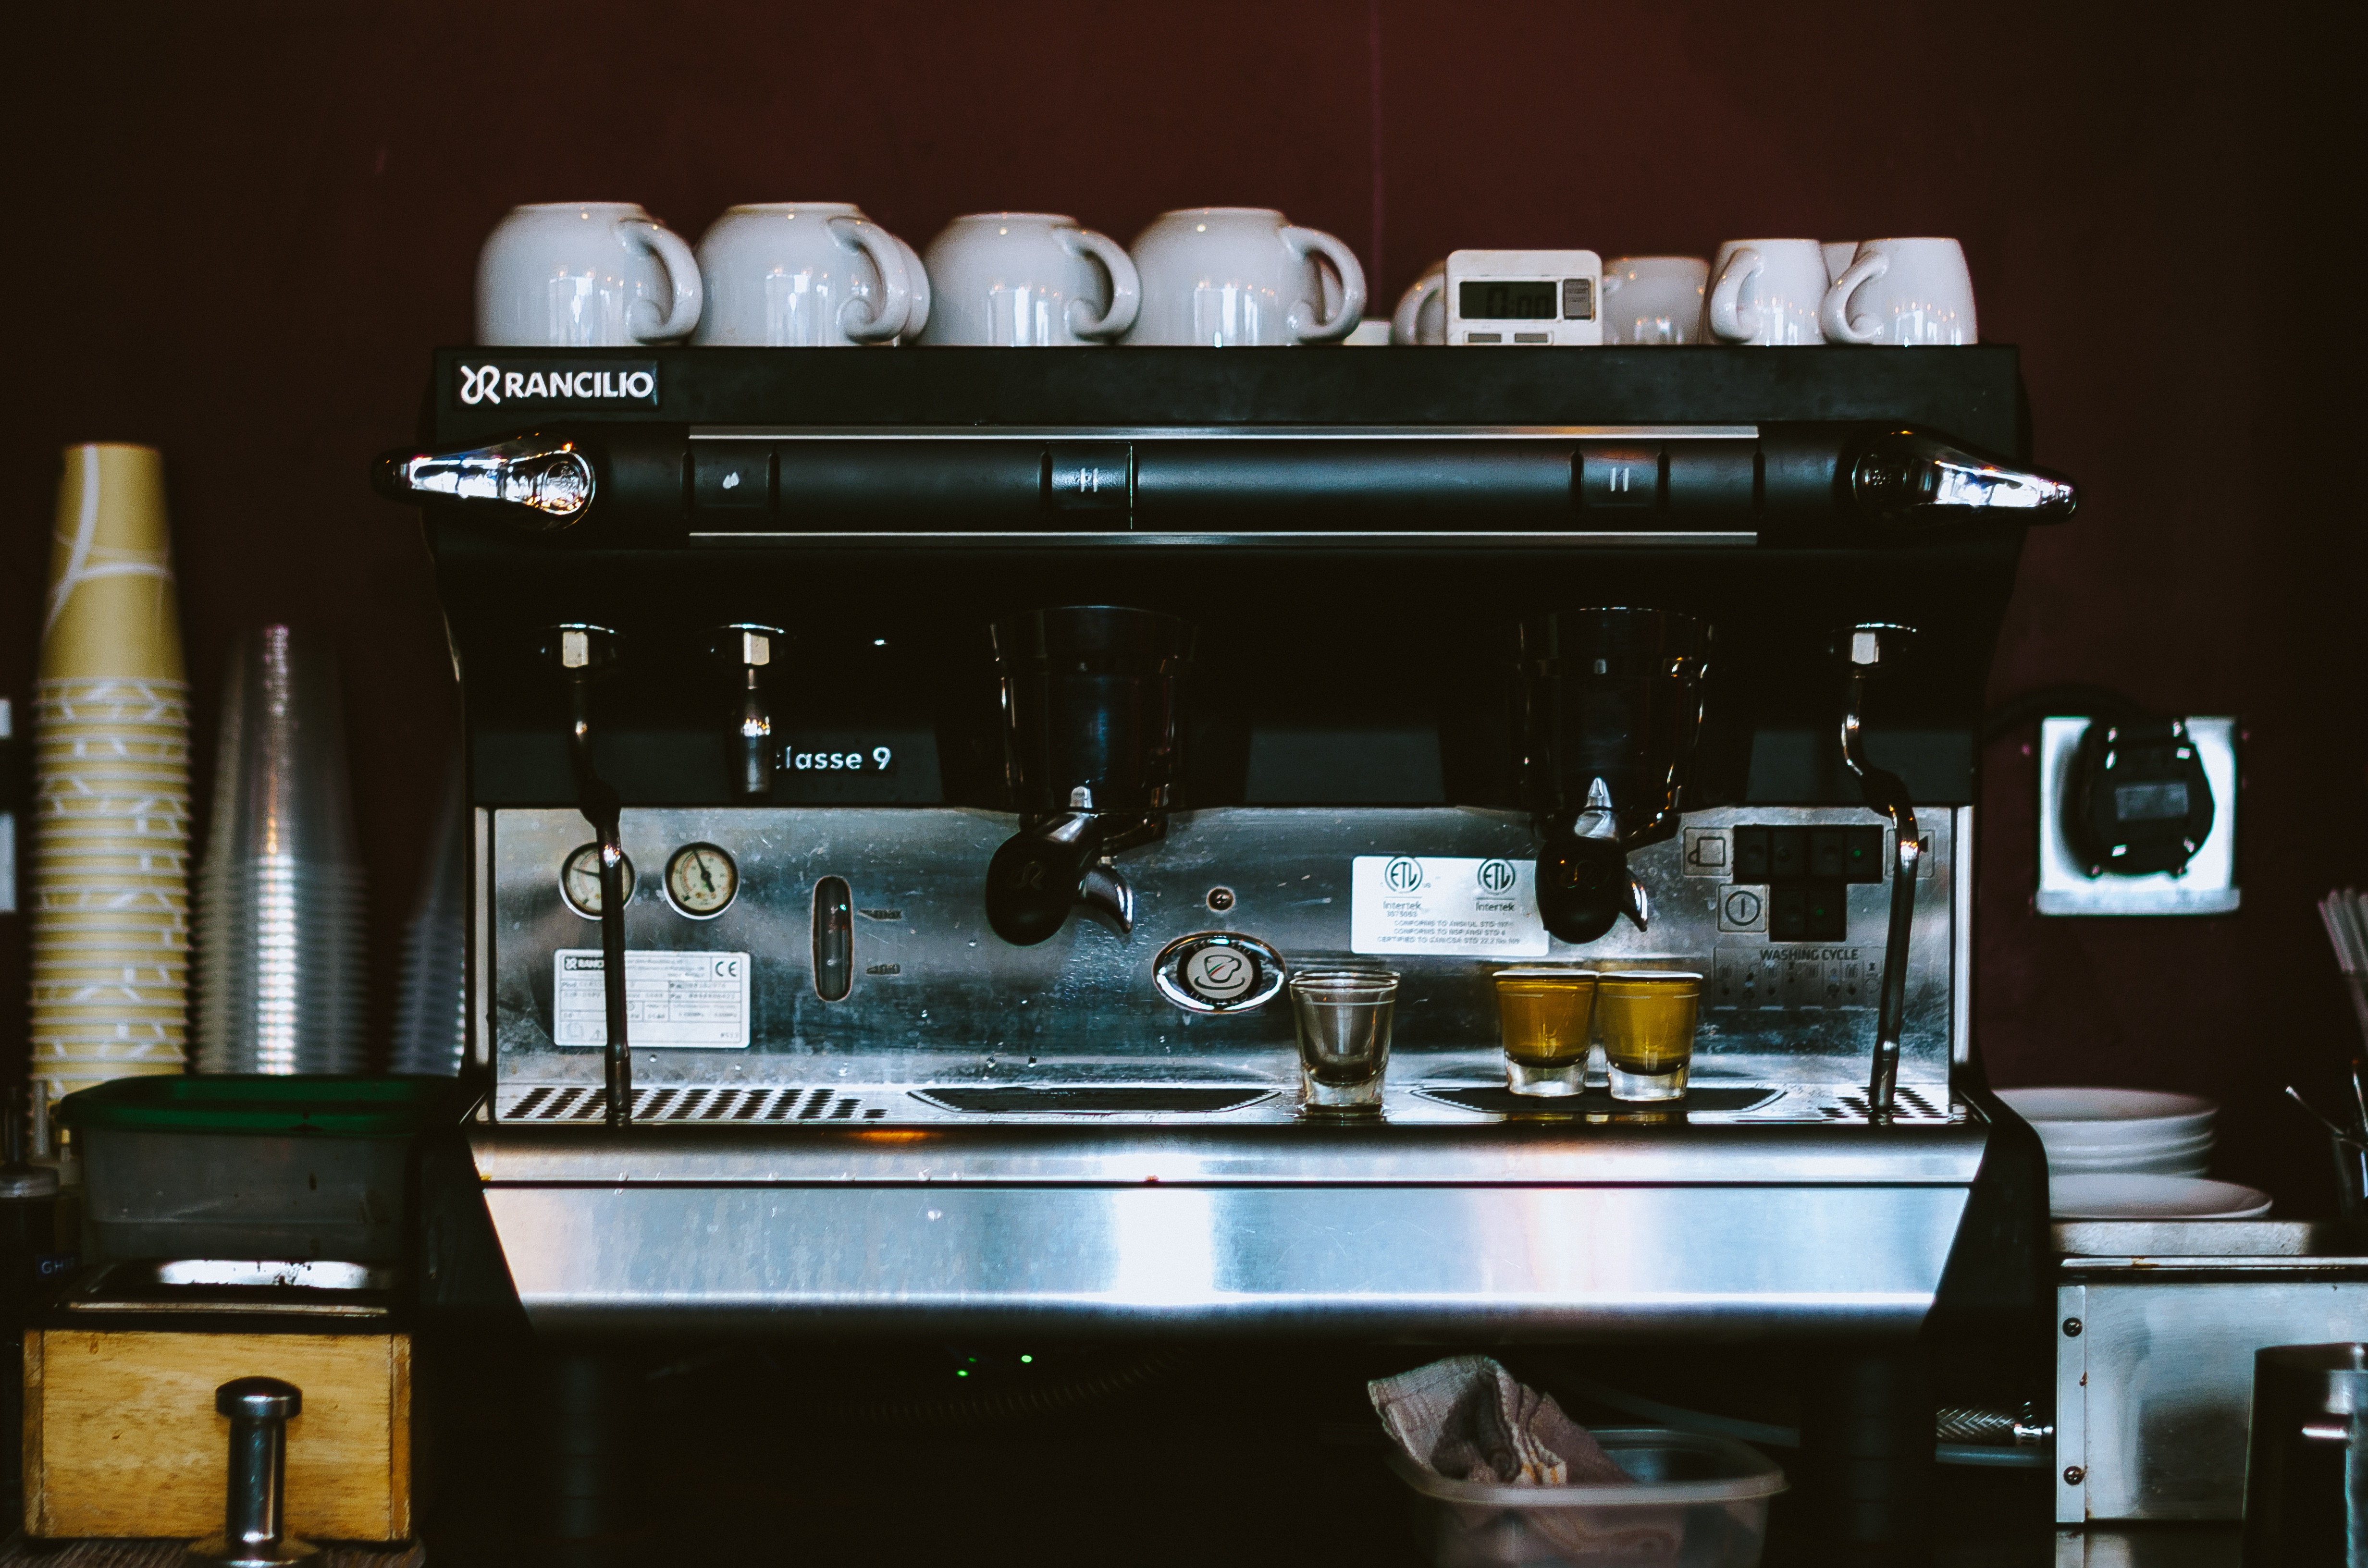
table, coffee, glass, restaurant, bar, kitchen, machine, furniture, room, espresso, coffee machine, lighting, interior design, design, steamer